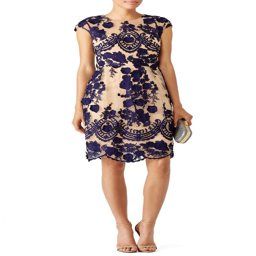
garment by person for $125 .